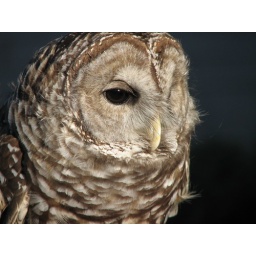
Mixture of flash and a dark pine tree in the background. This shot was taken during the day!